Klosterstræde 23

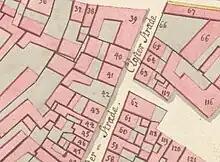
No. 40 and No. 41 seen on a detail from Christian Gedde's map of Frimand's Quarter.

The site was formerly made up of two smaller properties. One of the properties was listed in Copenhagen's new cadastre of 1756 as No. 40 in Frimand's Quarter, owned by weaver Paul Laurentz. The other property was listed as No. 41, owned by one Christian Jensen's widow.